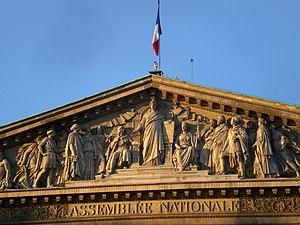
Paris, Façade du Palais Bourbon, 1803-07Italiano: Parigi, Facciata del Palais Bourbon, 1803-07